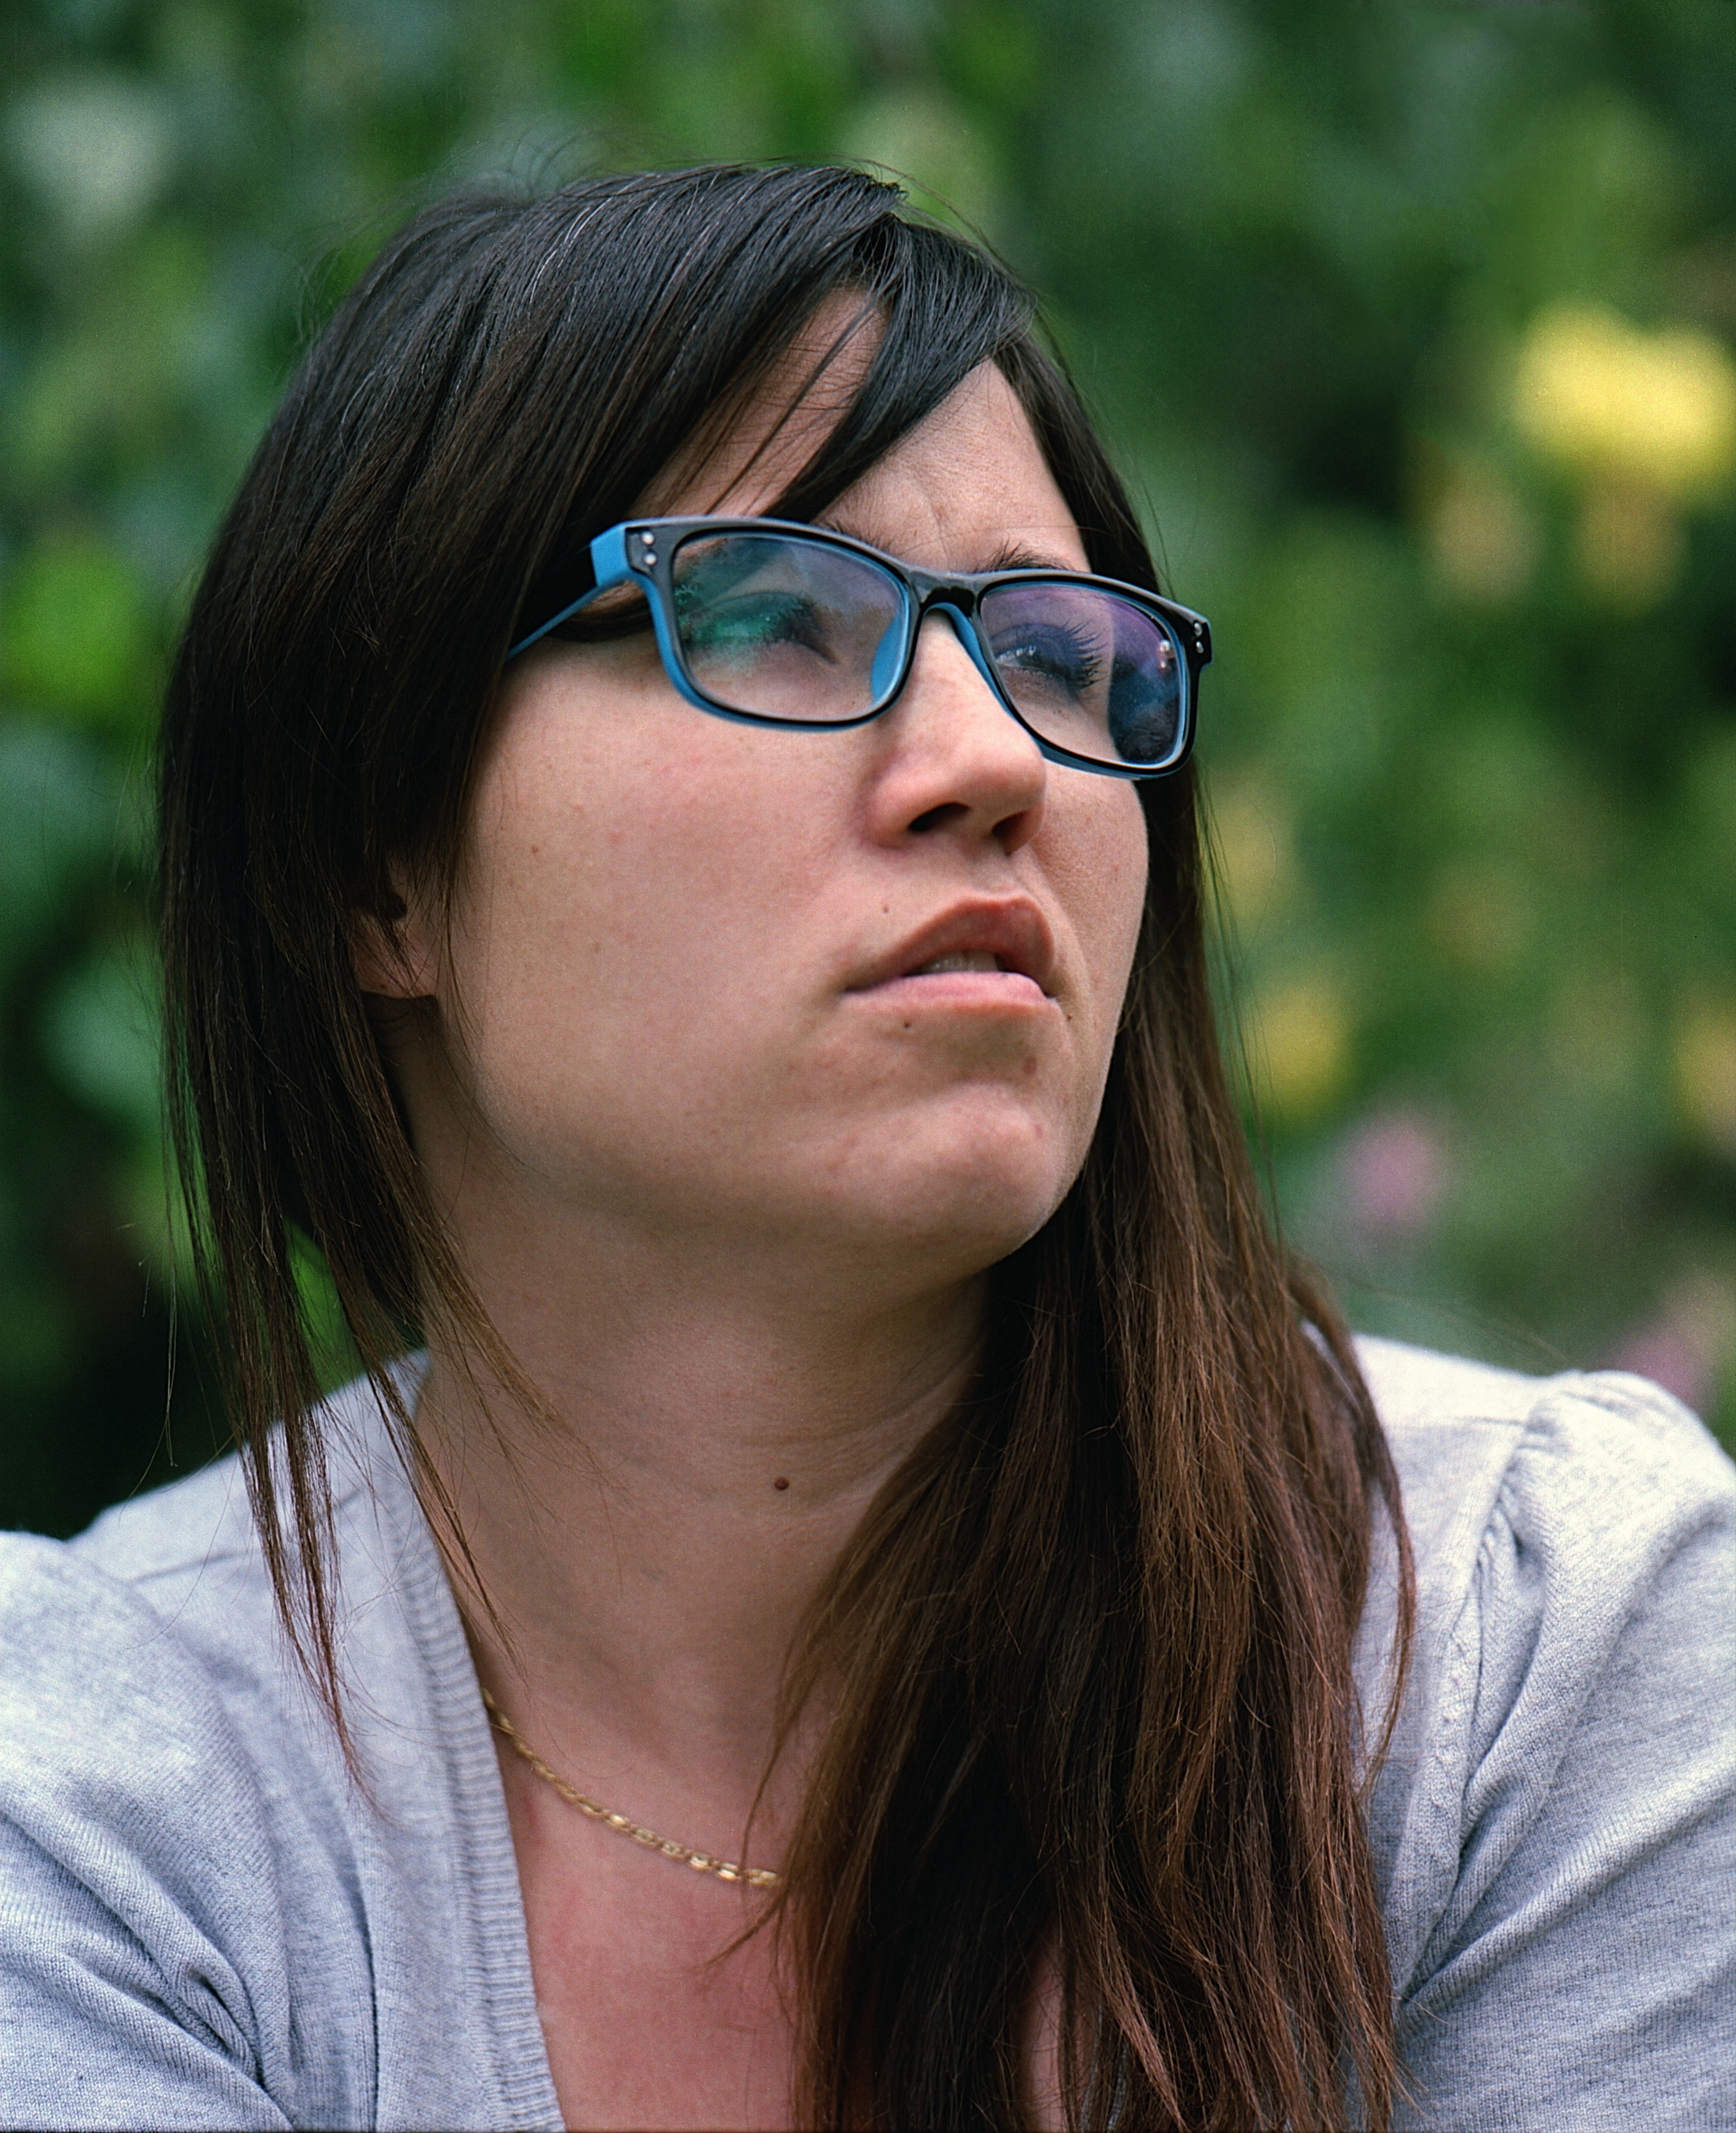
person, people, girl, woman, hair, white, cute, looking, female, brunette, portrait, model, young, human, fashion, blue, lady, lifestyle, facial expression, hairstyle, smile, close up, caucasian, outdoors, face, nose, one, sunglasses, eye, glasses, head, eyewear, beauty, attractive, adult, brown hair, young women, portrait photography, vision care